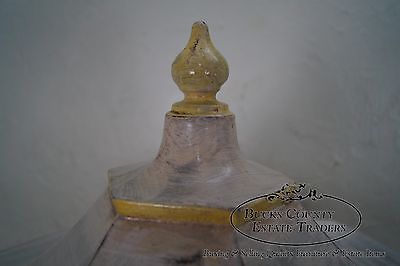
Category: cabinet